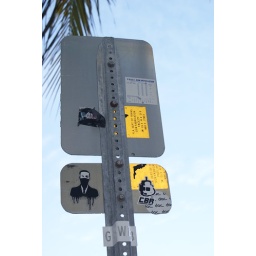
The back of a street sign in South Beach, Miami. I liked the grafitti and sickers in this image.